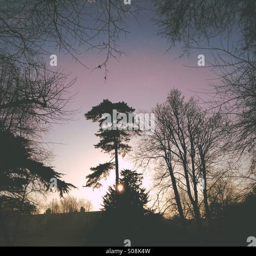
pink and blue sky with the sun peeking through a tree